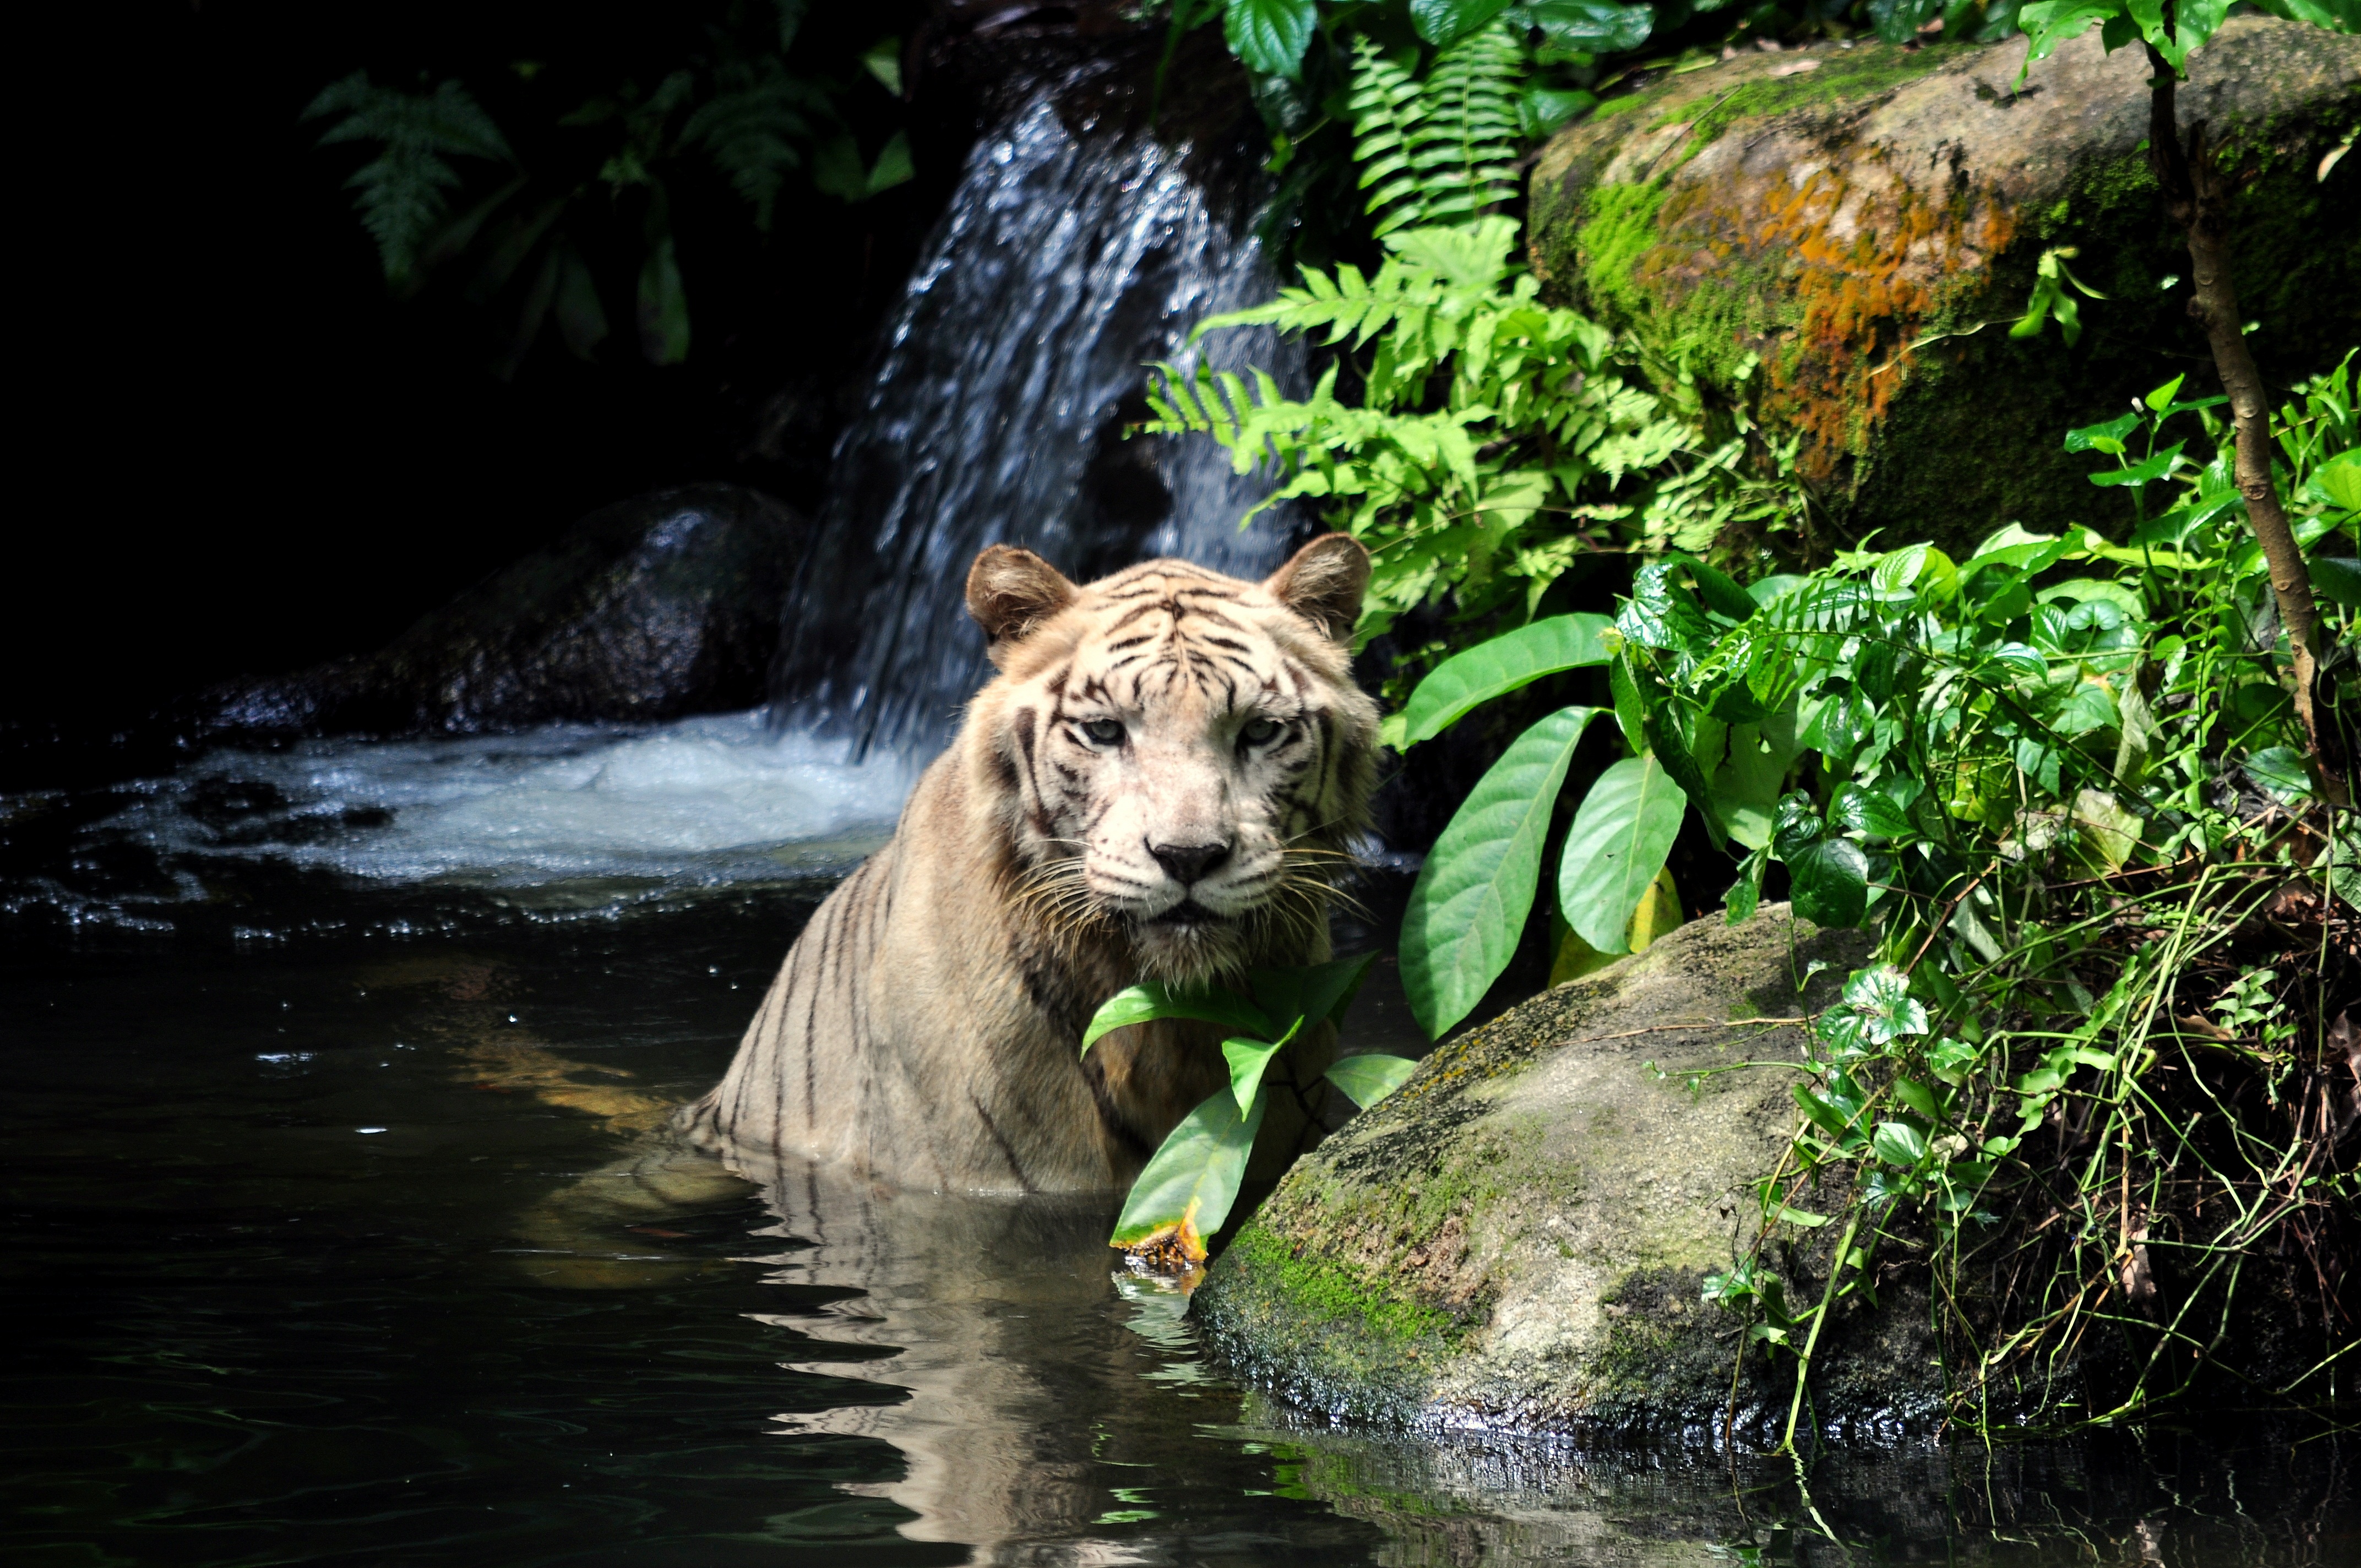
white, wildlife, wild, zoo, jungle, feline, mammal, predator, fauna, whiskers, tiger, rainforest, jaguar, singapore, strong, fierce, big cats